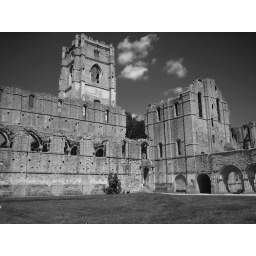
Photoshopped out those pesky people in there...and black and white is cooler